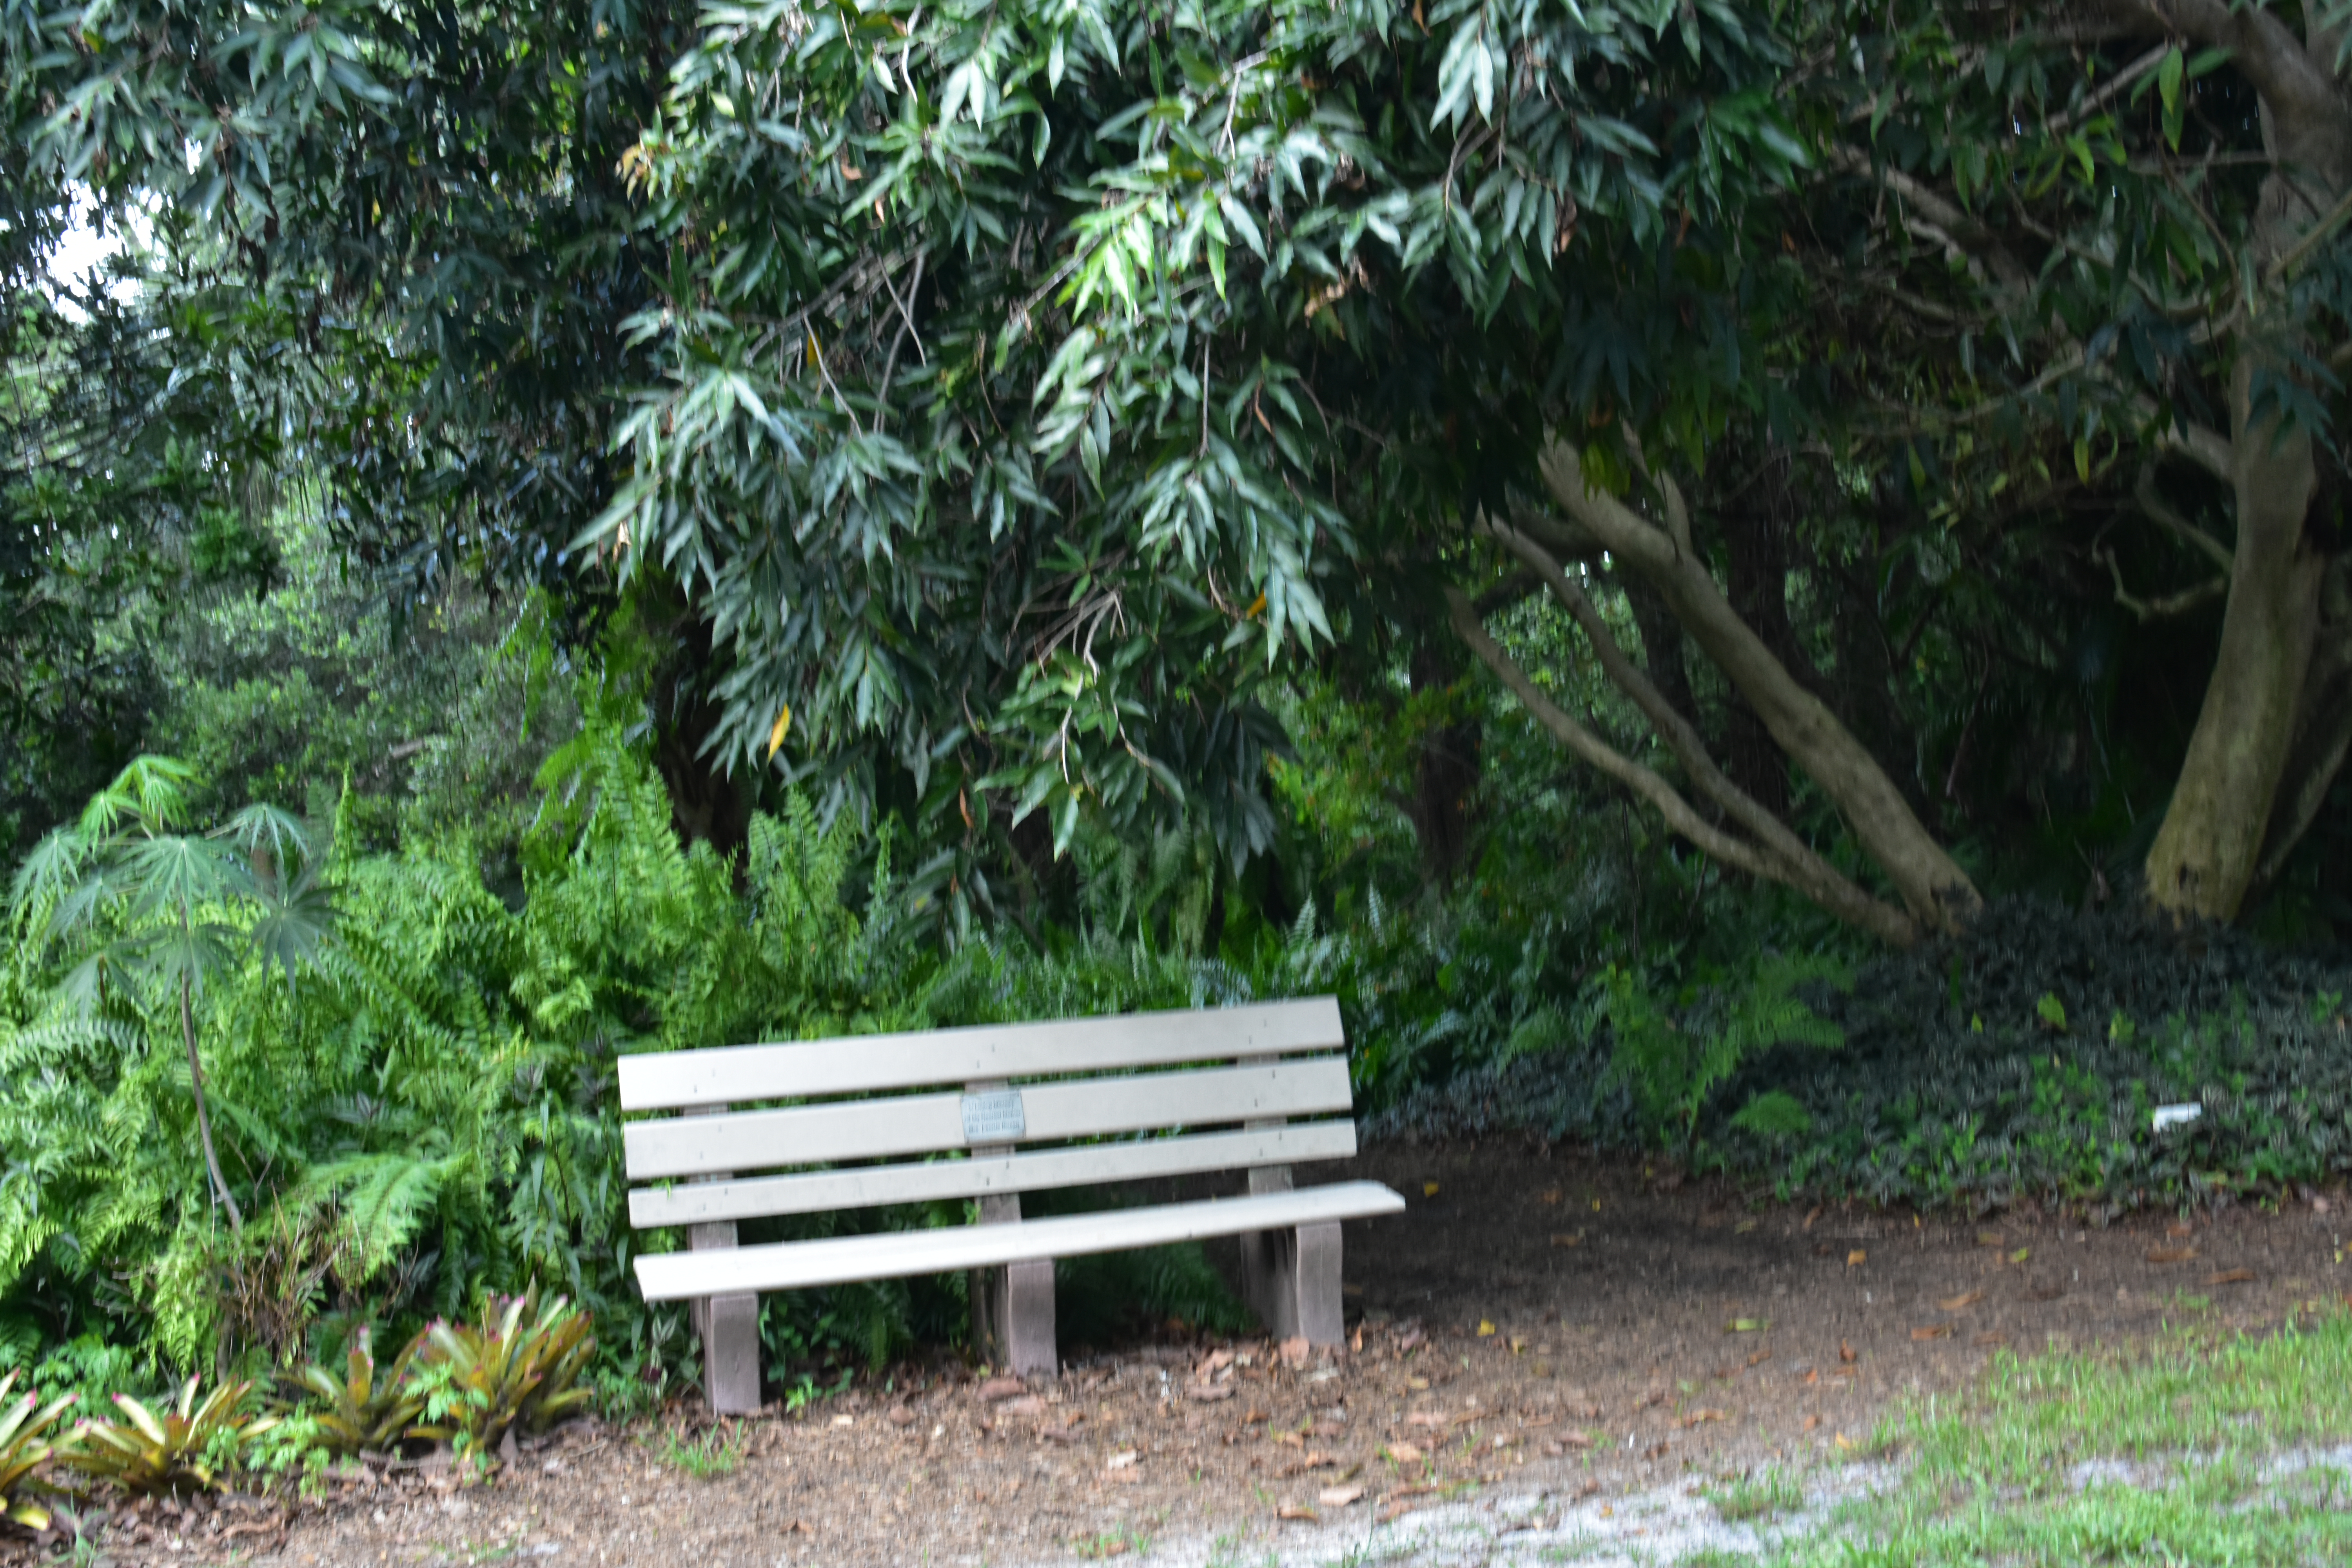
arboretum, Constitution Park, deerfield, beach, green, lush, bench, tropical, nature reserve, nature, vegetation, jungle, tree, outdoor bench, natural landscape, natural environment, furniture, rainforest, botany, forest, plant community, woodland, plant, grass, state park, adaptation, park, valdivian temperate rain forest, table, wildlife, shrub, leisure, grove, national park, old growth forest, botanical garden, trail